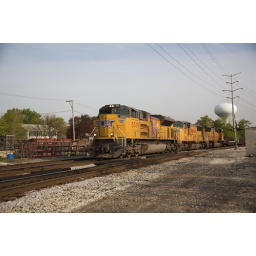
Caught this southbound train pulling all gons of rock in the morning.